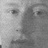
Emotion: neutral